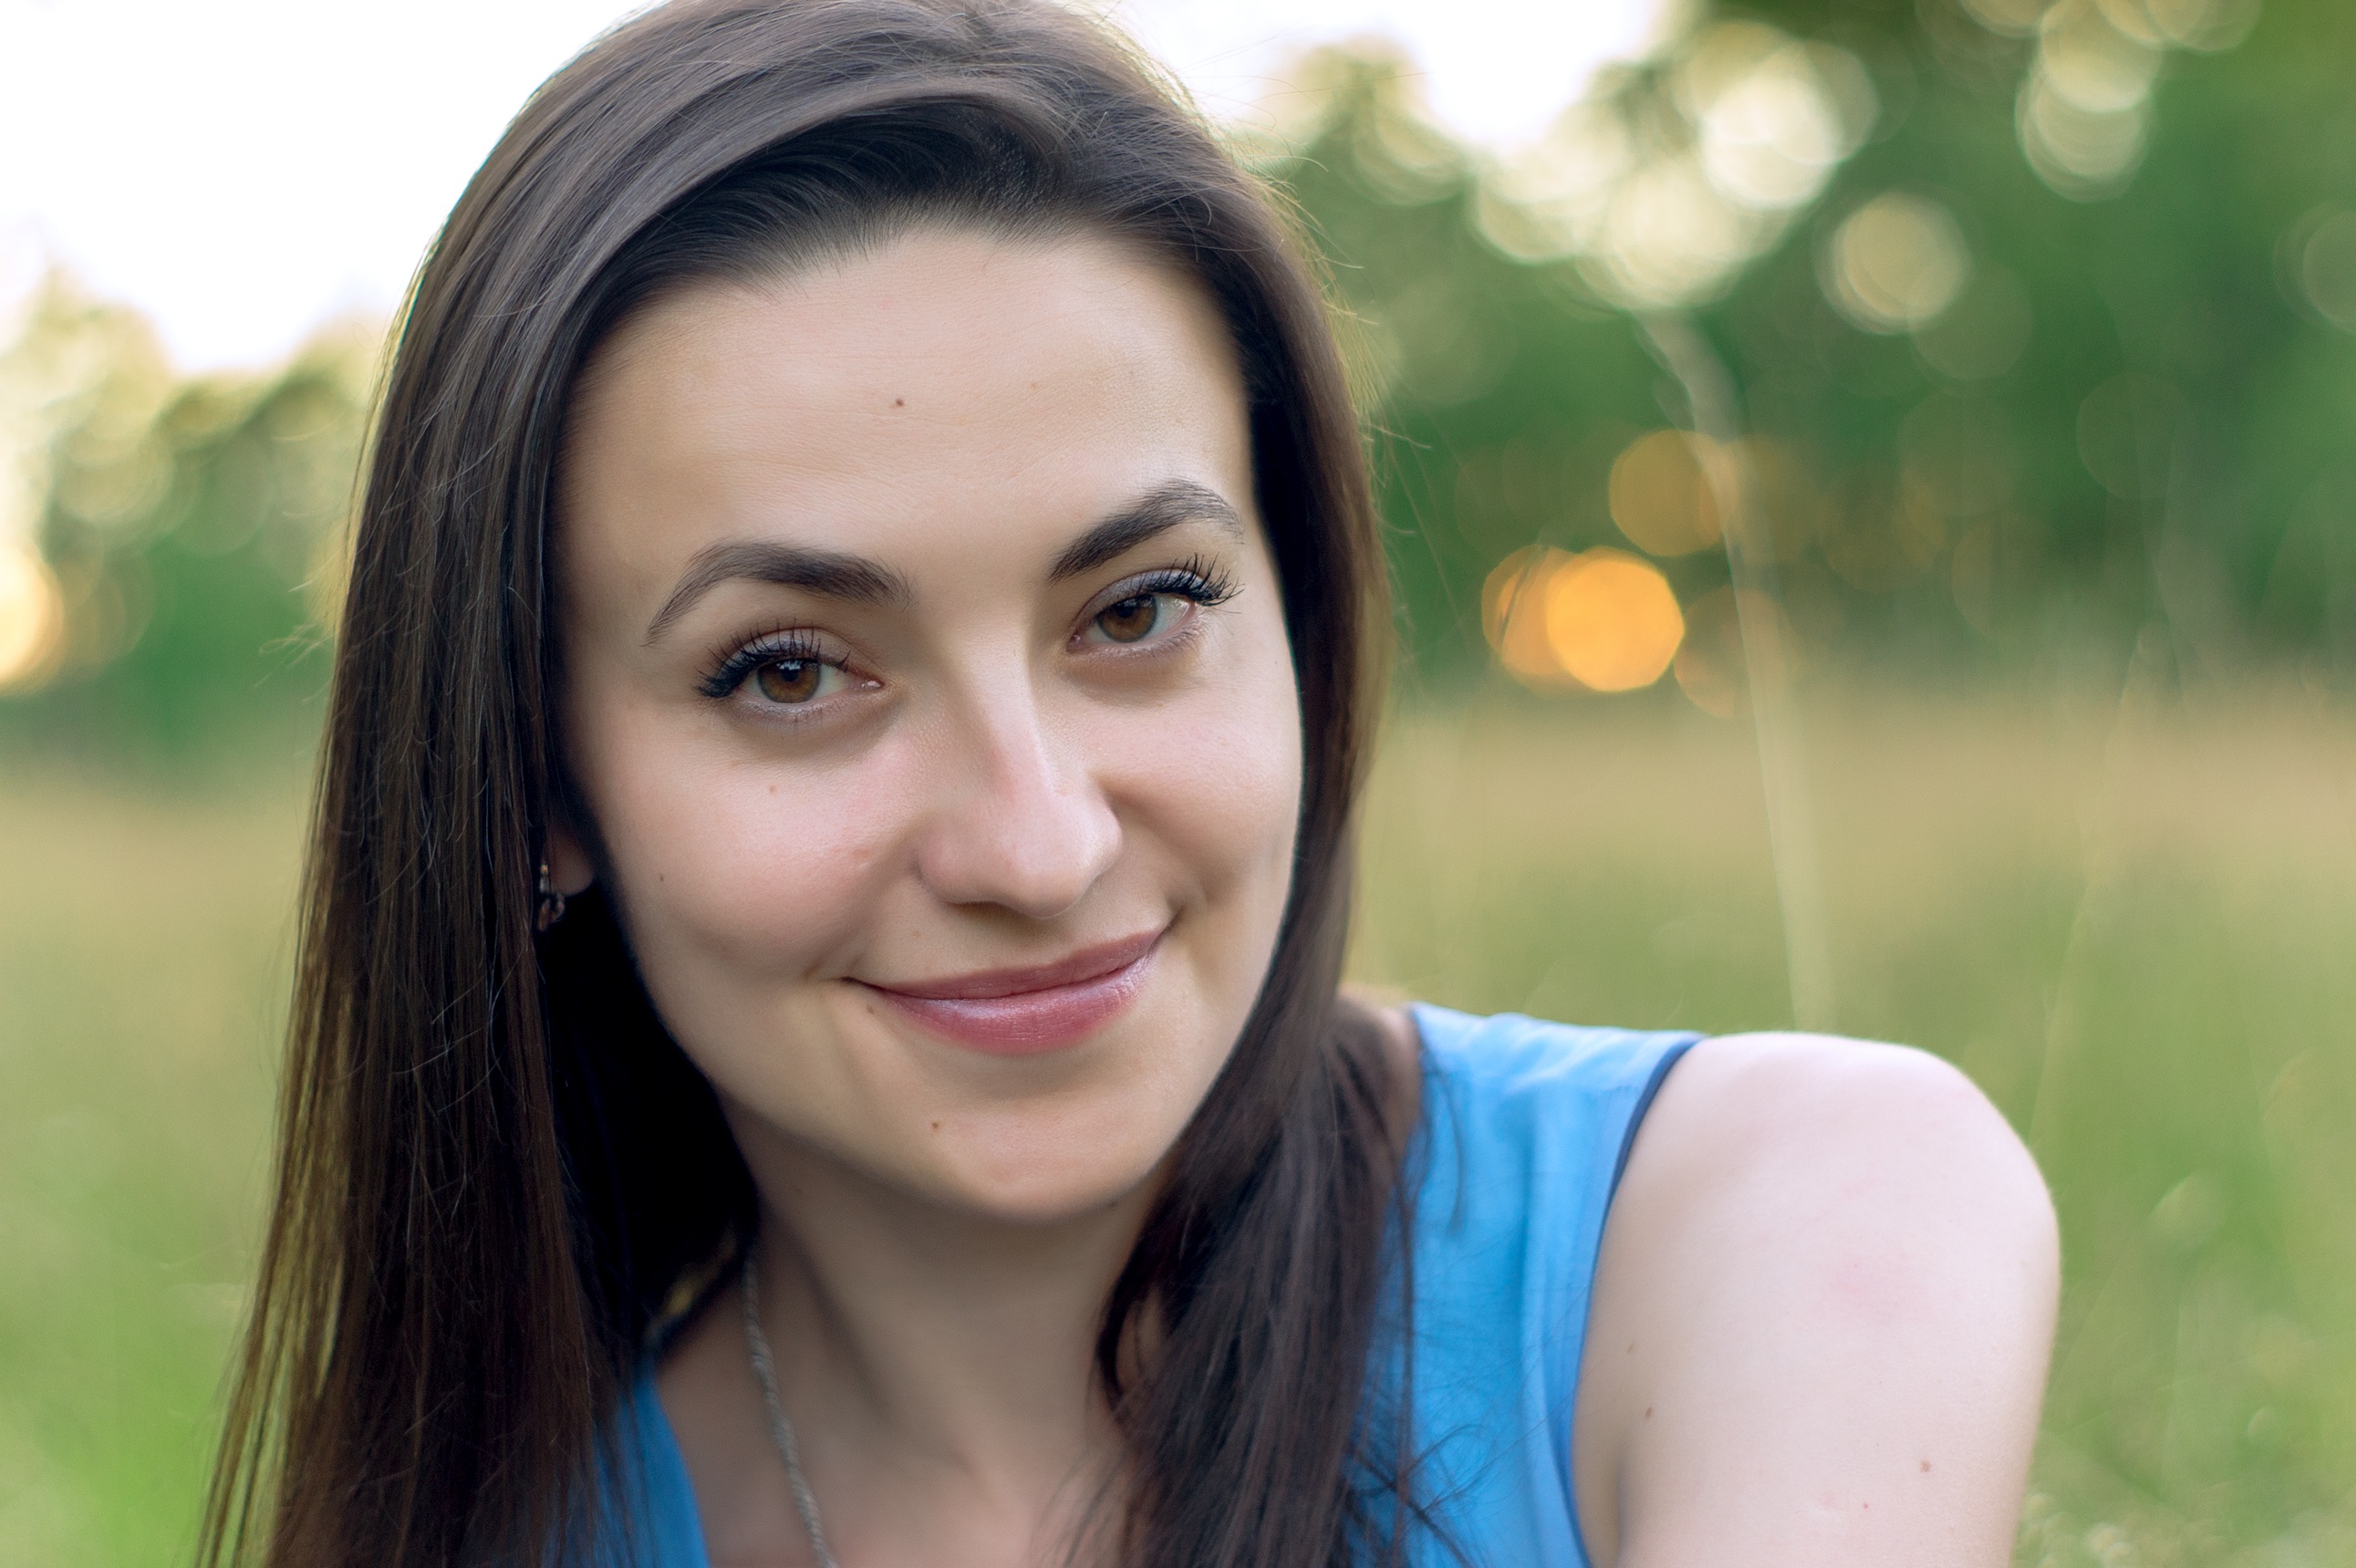
person, girl, sun, woman, photography, photo, portrait, model, lady, facial expression, smile, human body, face, nose, eye, head, photograph, skin, beauty, organ, smiles, emotion, photo shoot, brown hair, solntseulybka, portrait photography